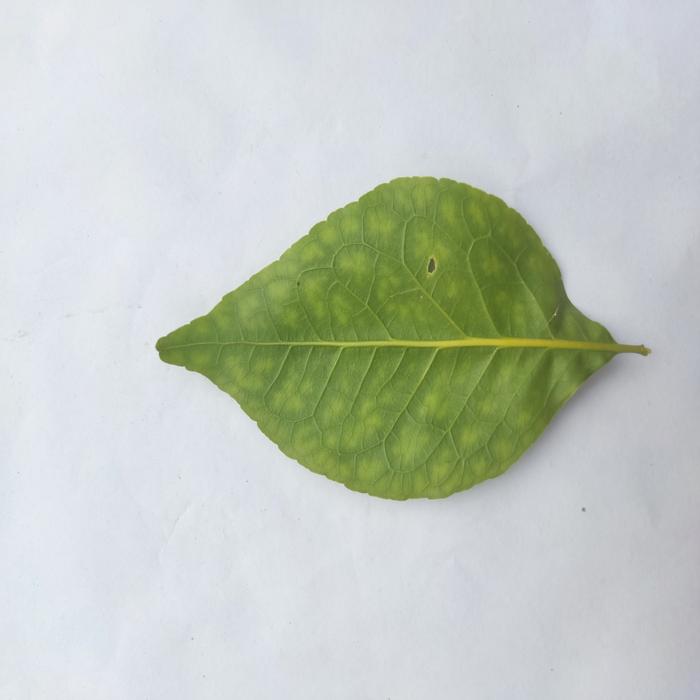
Crop: Aegle Marmelos
Leaf condition: Leaf_Spot